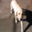
Label: dog